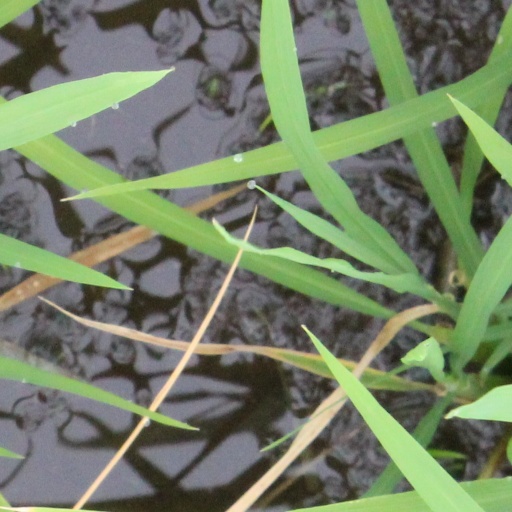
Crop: rice